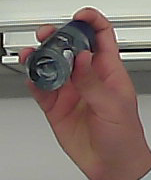
Product: nivea_rollon